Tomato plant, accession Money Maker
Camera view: bottom (45 deg); turntable rotation: 150 degrees
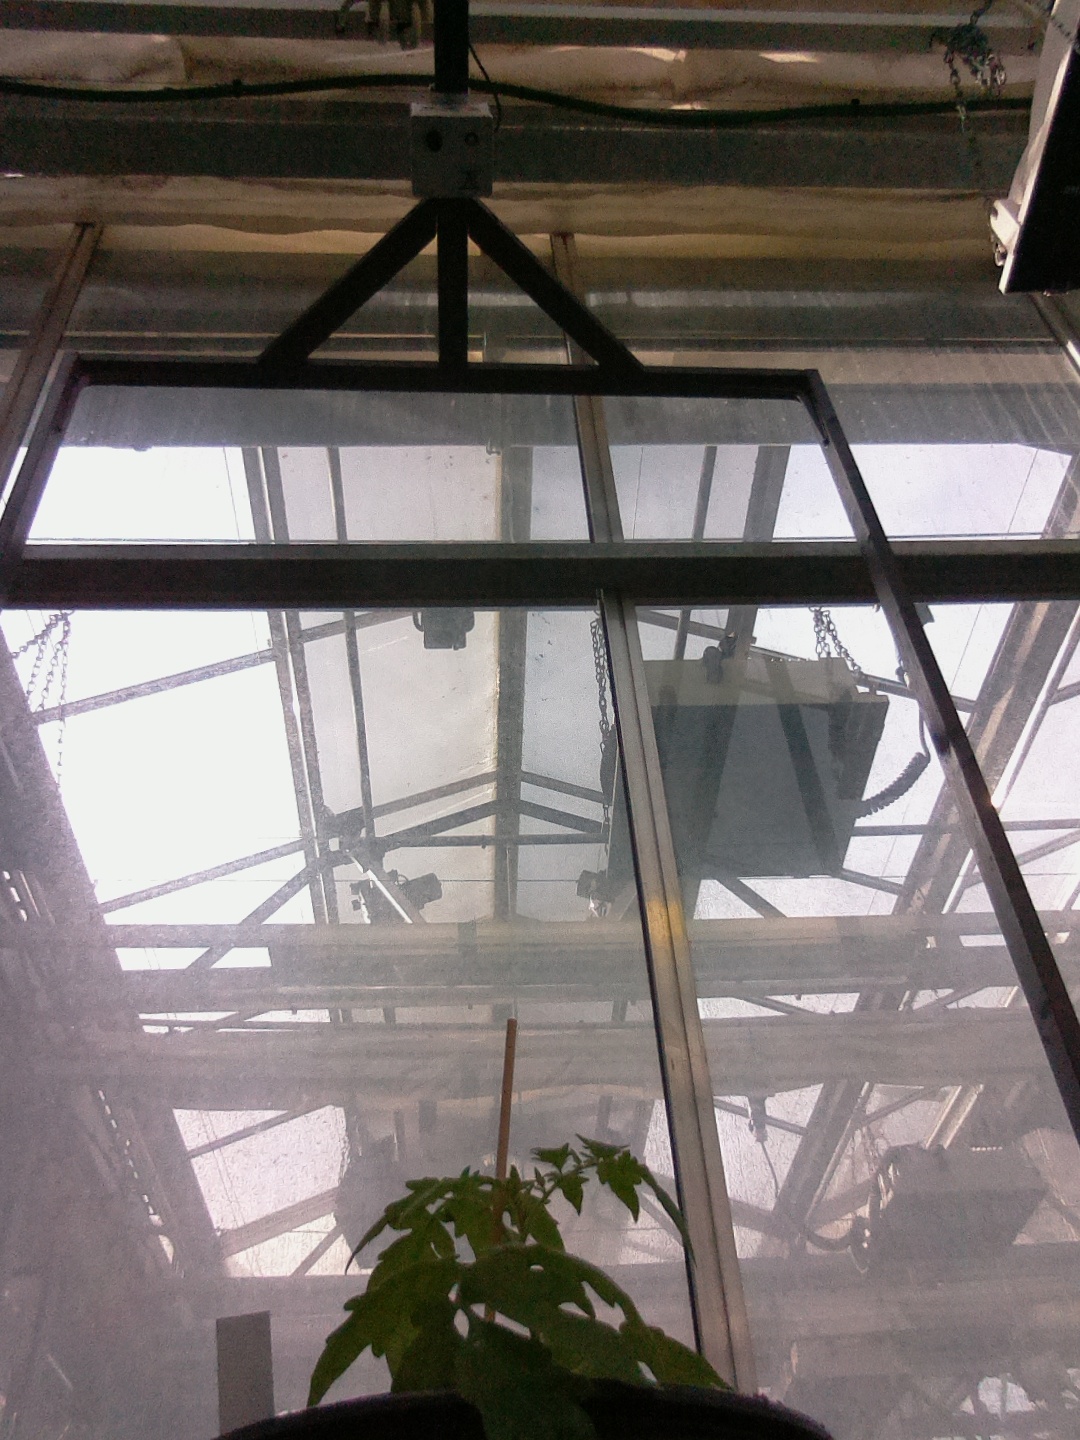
BBCH growth stage 13: 6 of true leaves visible